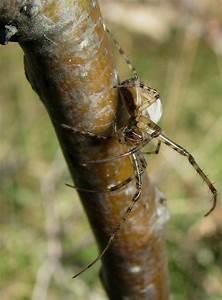
spider